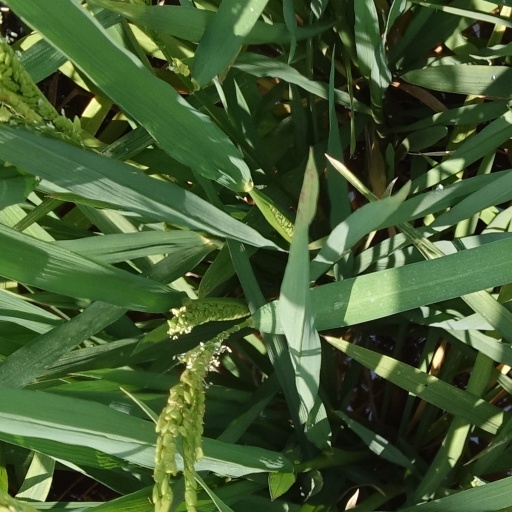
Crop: rice